Sanskrit

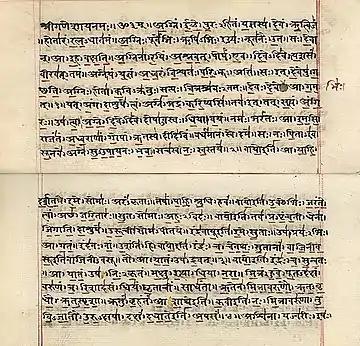
"Rigveda" (padapatha) manuscript in Devanagari, early 19th century. The red horizontal and vertical lines mark low and high pitch changes for chanting.

The pre-Classical form of Sanskrit is known as "Vedic Sanskrit". The earliest attested Sanskrit text is the Rigveda, a Hindu scripture from the mid- to late-second millennium BCE. No written records from such an early period survive, if any ever existed, but scholars are generally confident that the oral transmission of the texts is reliable: they are ceremonial literature, where the exact phonetic expression and its preservation were a part of the historic tradition.